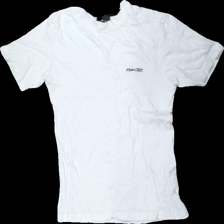
View: front
Type: T-shirt
Category: Men
Brand: Reebok
Colors: White, Black
Material: 100% cotton
Pattern: Logo print
Cut: Regular
Size: S
Season: All
Damage location: middle center
Damage 2 location: bottom center
Price range: <50
Recommended usage: Export
Description: vit t-shirt med logga fram, urtvättad, sned i söm
Comment: urtvättad